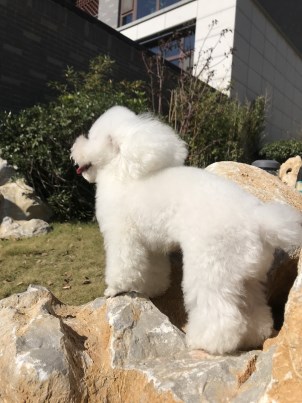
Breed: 2925-n000114-toy_poodle